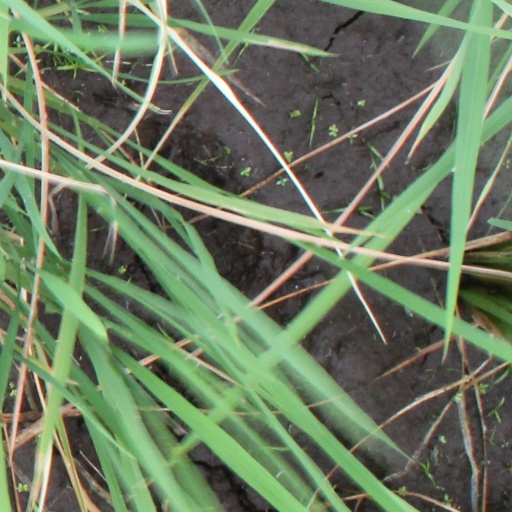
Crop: rice